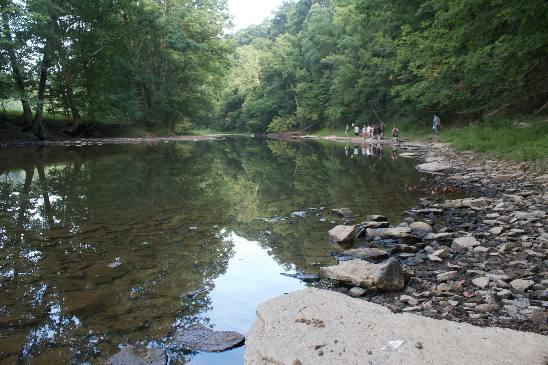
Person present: No